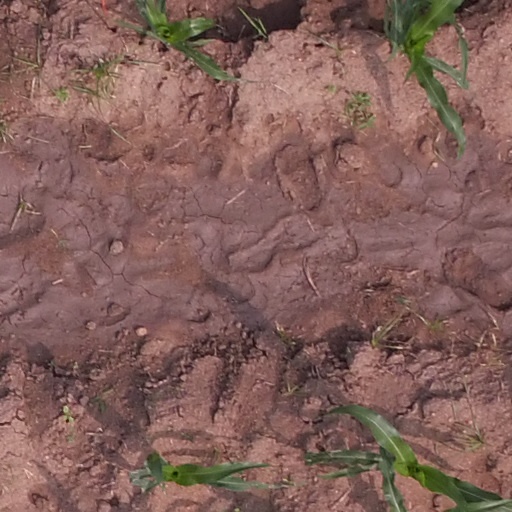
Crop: maize; corn